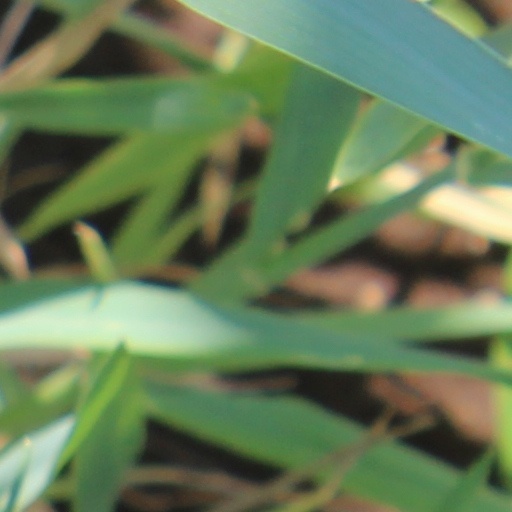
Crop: wheat